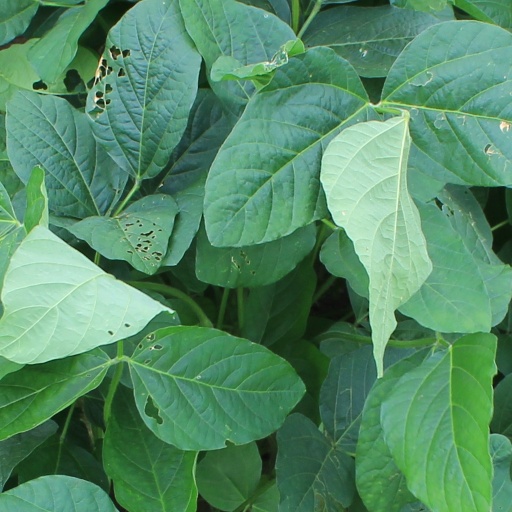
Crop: soybean